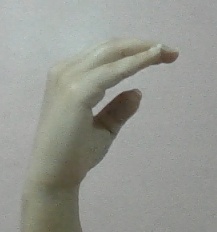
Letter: jeem